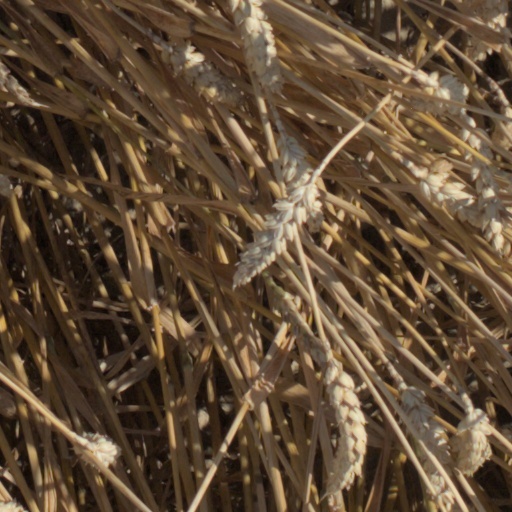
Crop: wheat